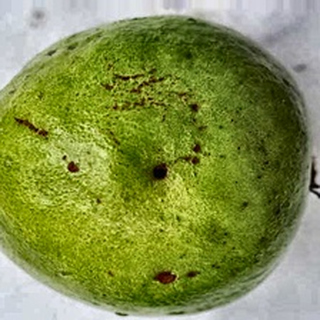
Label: guava_fruit_fly